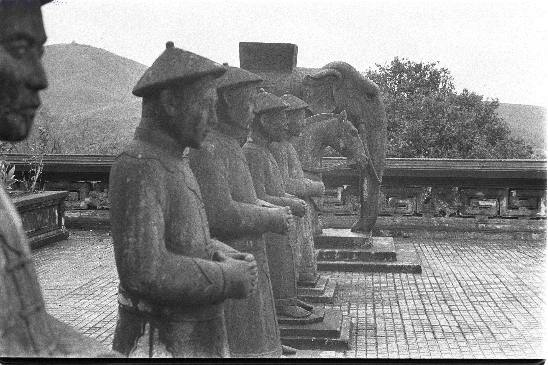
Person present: Yes